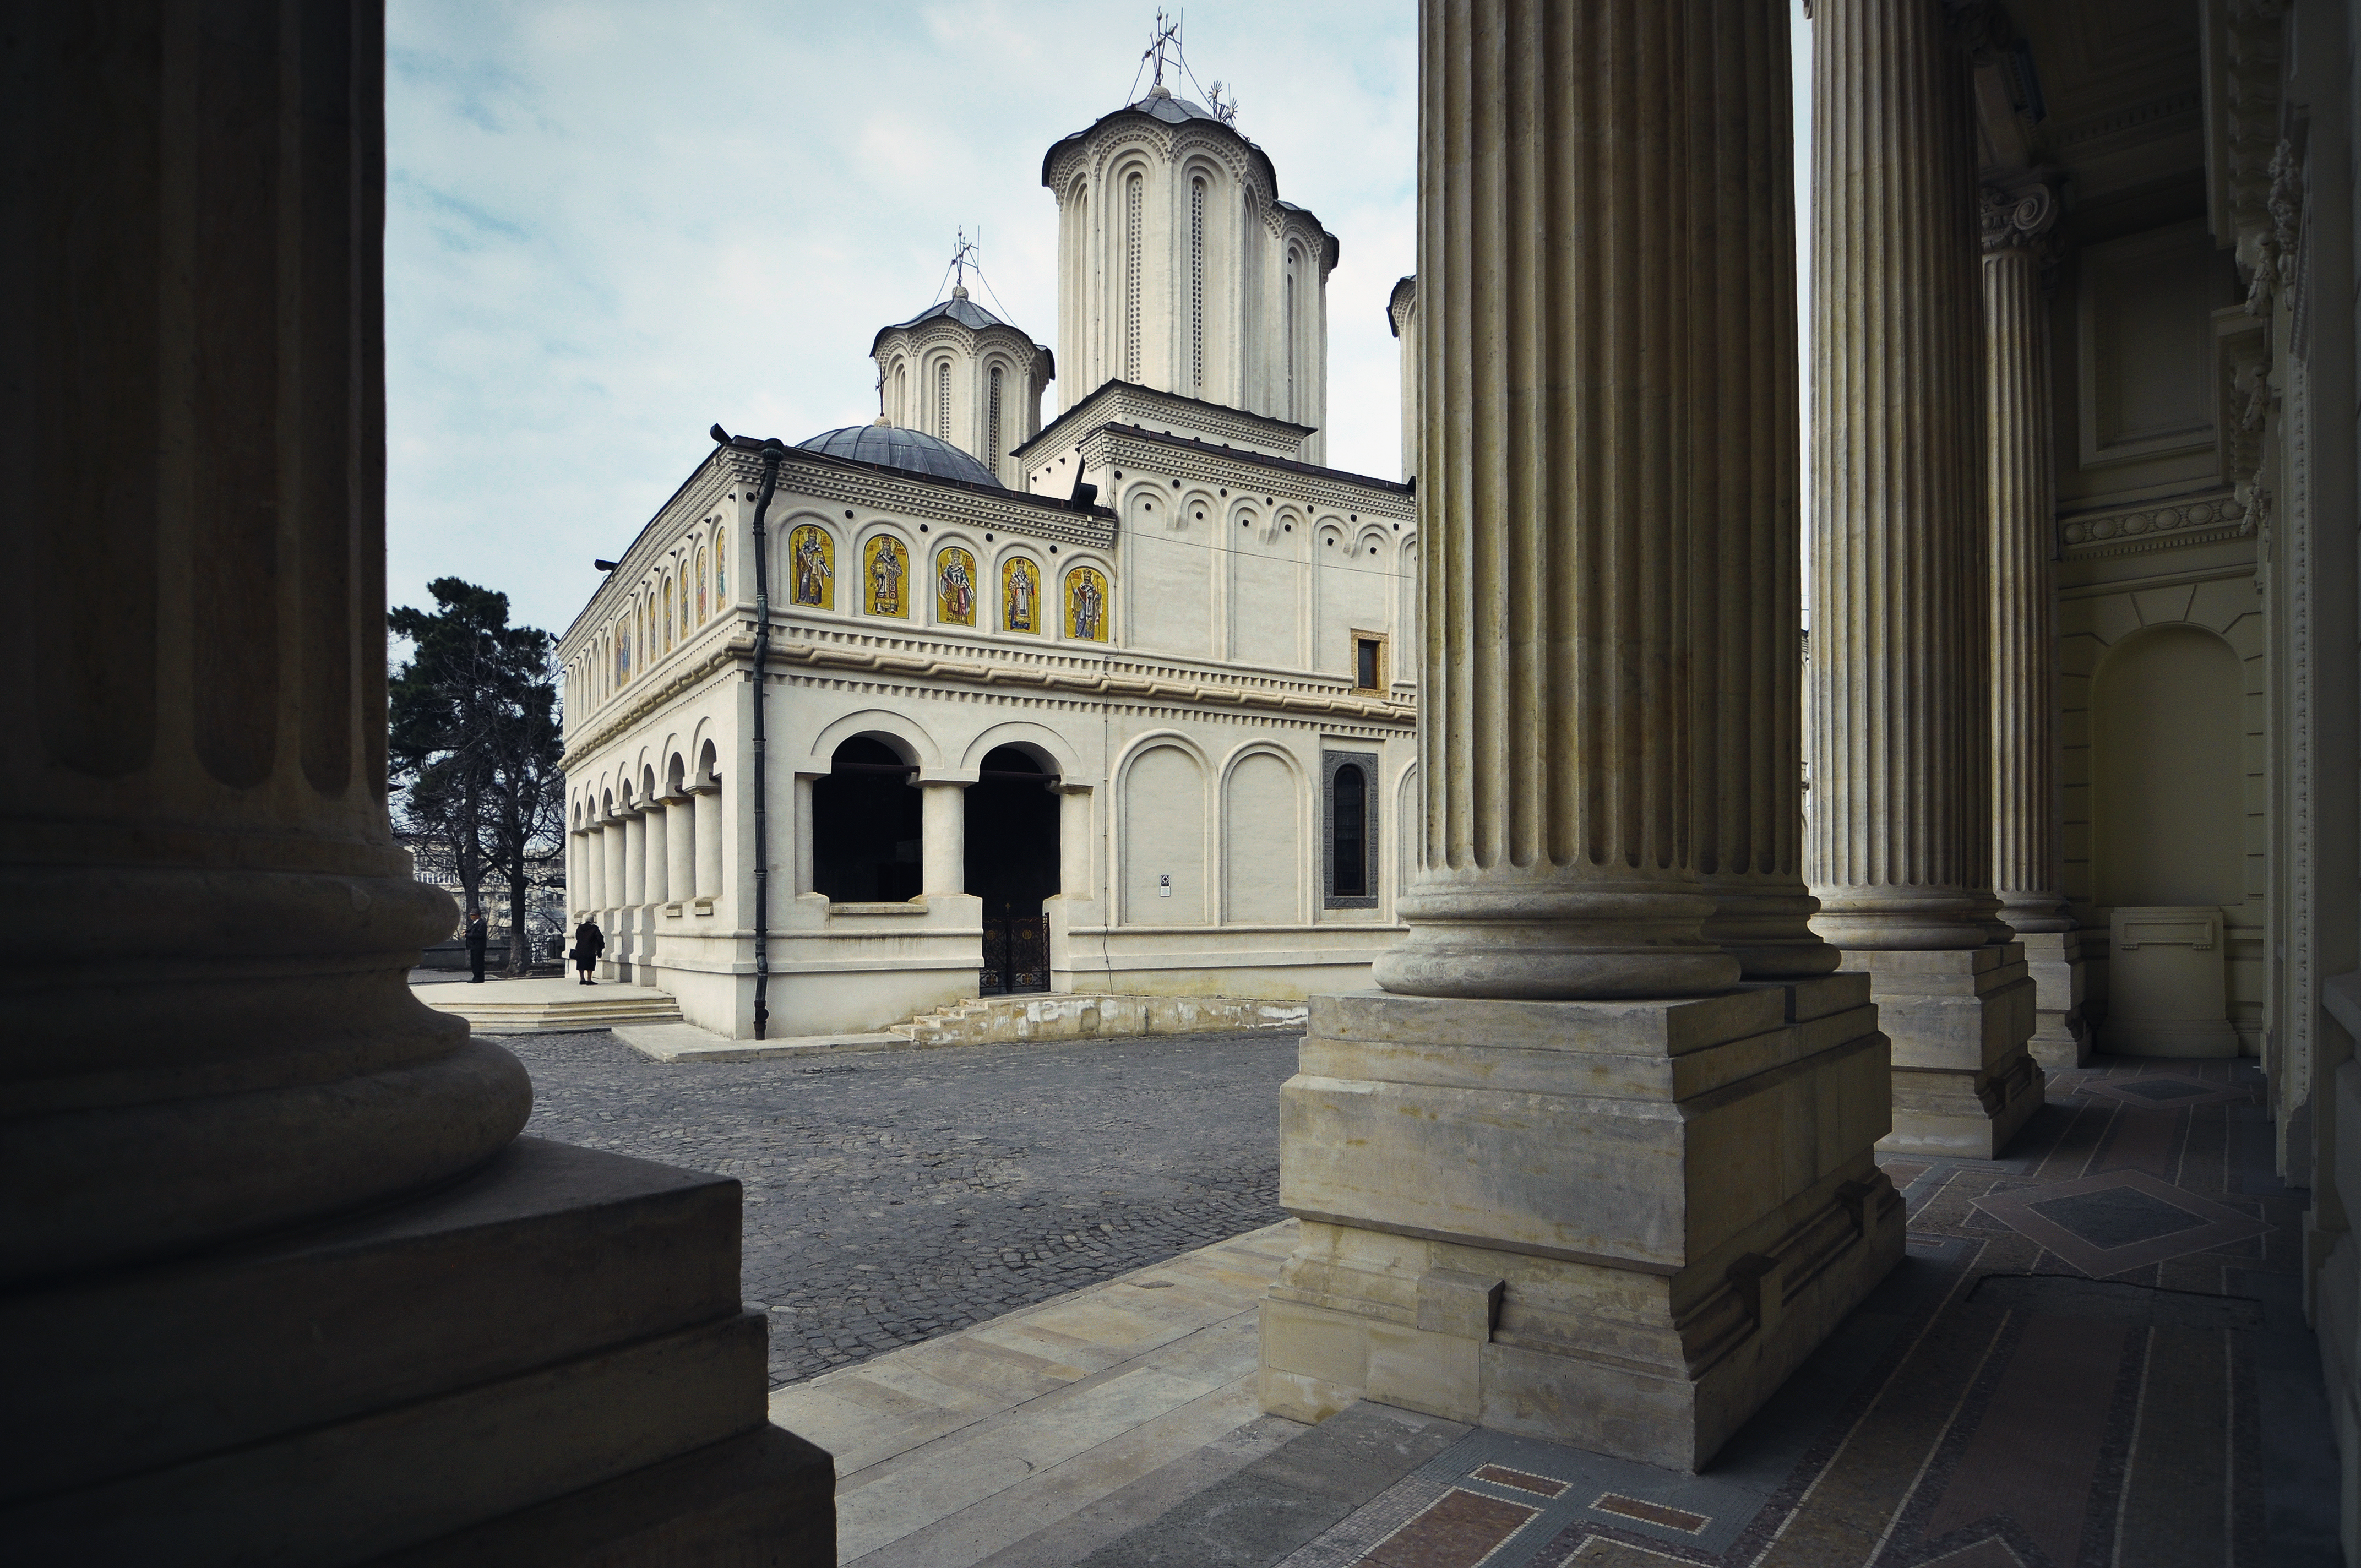
architecture, photography, building, monument, photo, arch, column, religion, facade, church, cathedral, christian, place of worship, photos, religious, de, temple, churches, fotografie, christianity, romana, arc, orthodox, eastern, romania, romane, bucharest, bor, biserica, arhitectura, orthodoxy, romanian, ortodoxa, patrimoniu, ortodoxia, ortodoxie, ecclesiastical, bisericeasc, cladire, edificiu, bucuresti, 1658, mitropolia, ortodoxe, patriarhie, patriarhia, mitropolie, catedralapatriarhala, patriarchalcathedral, bisericii, arhiepiscopia, bucurestilor, lmibiima1857101, cre tinism, cre tin, ancient history